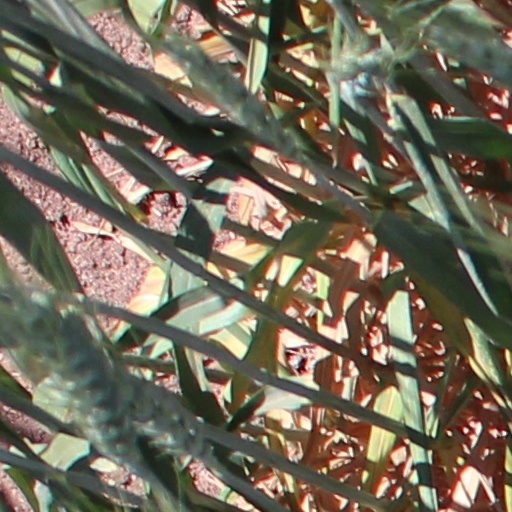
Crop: wheat